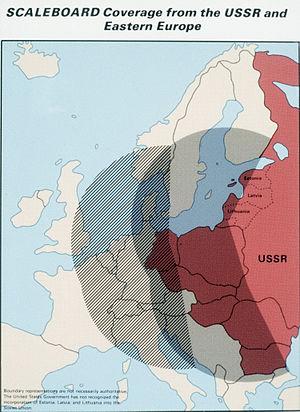
Le SS-12 Scaleboard, selon la classification OTAN, est un système de missile tactique opérationnel mobile de première ligne soviétique équipé d'un missile balistique à combustible solide à deux étages 9M76 doté d'une tête nucléaire. Ce missile et le système d'armes dont il fait partie sont identifiés sous plusieurs appellations, selon la classification soviétique : Temp-S ou 9K76, selon le traité sur les forces intermédiaires : OTR-22.